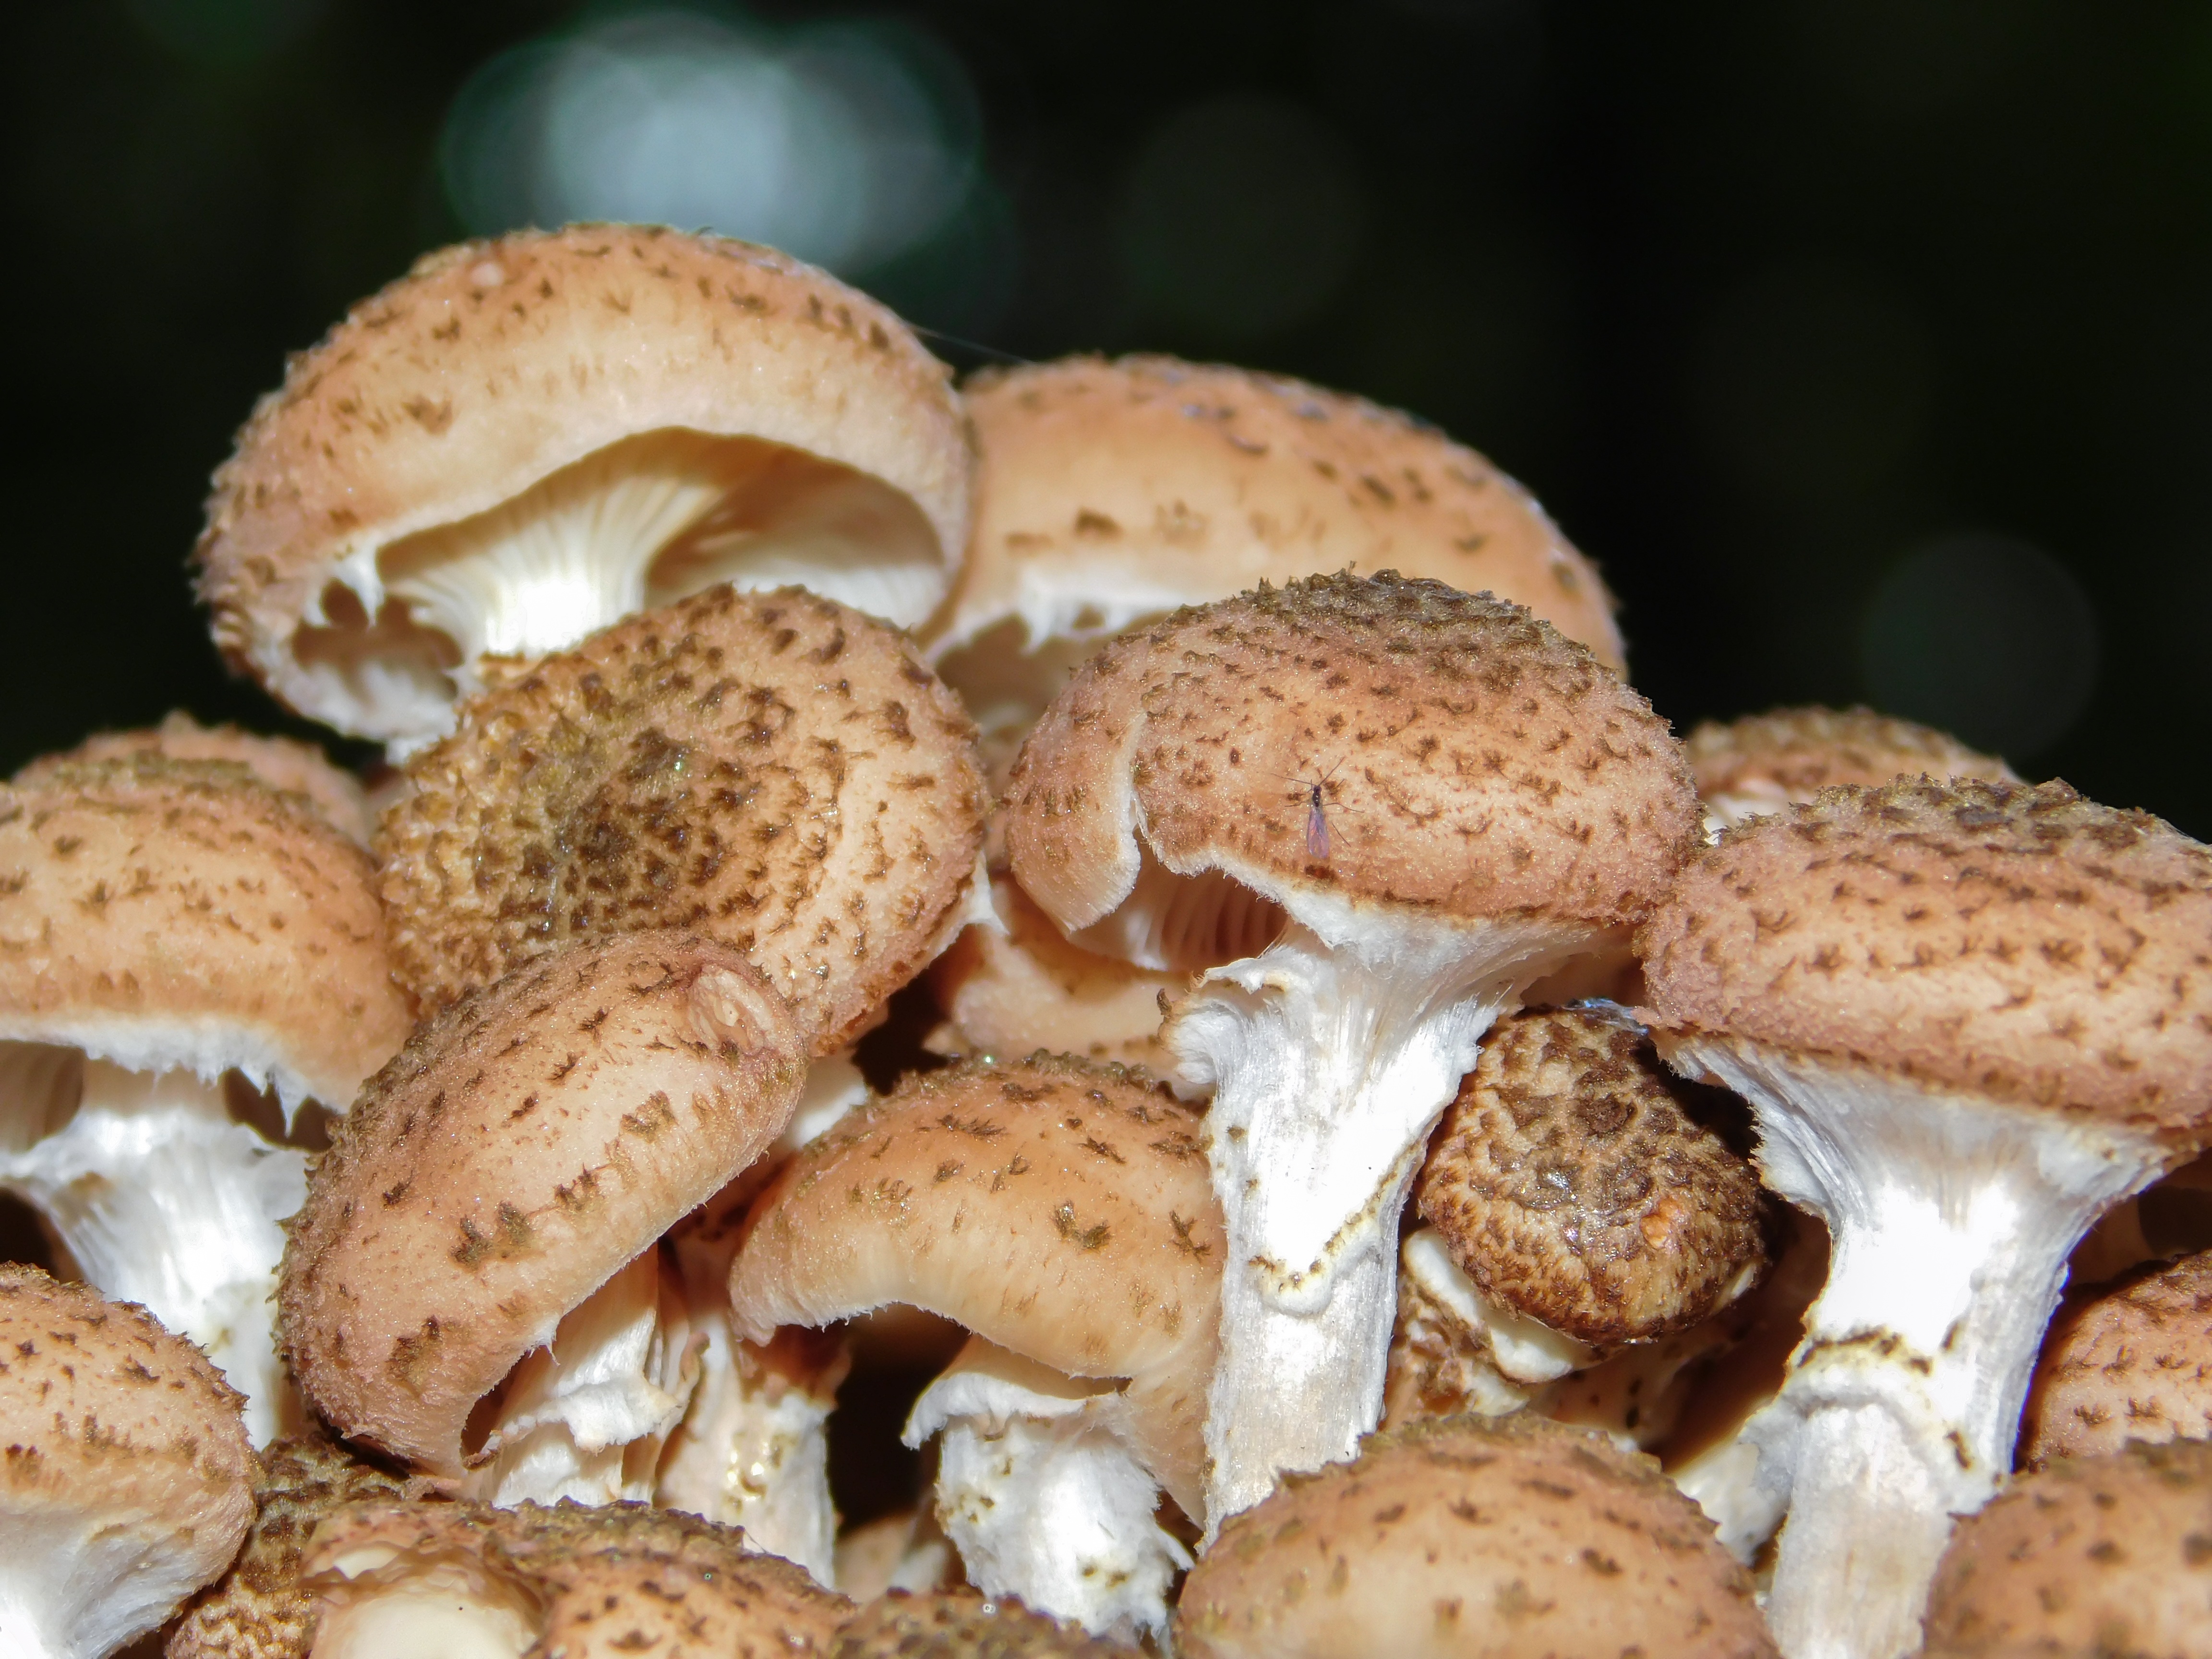
forest, group, pile, food, produce, brown, mushroom, fungus, beige, mushrooms, mosquito, edible, forest mushroom, scaly, accumulation, agaricus, tree fungus, matsutake, disc fungus, b schelig, grouping, edible mushroom, shiitake, armillaria mellea, medicinal mushroom, agaricomycetes, agaricaceae, champignon mushroom